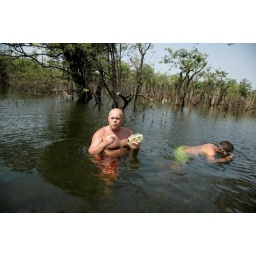
find wild fish in the river